Team3M

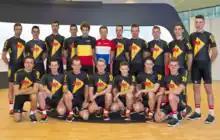
The team in 2016

Team3M was a Belgian UCI Continental team founded in 2013. It participated in UCI Continental Circuits races. It is sponsored by the American multinational 3M.